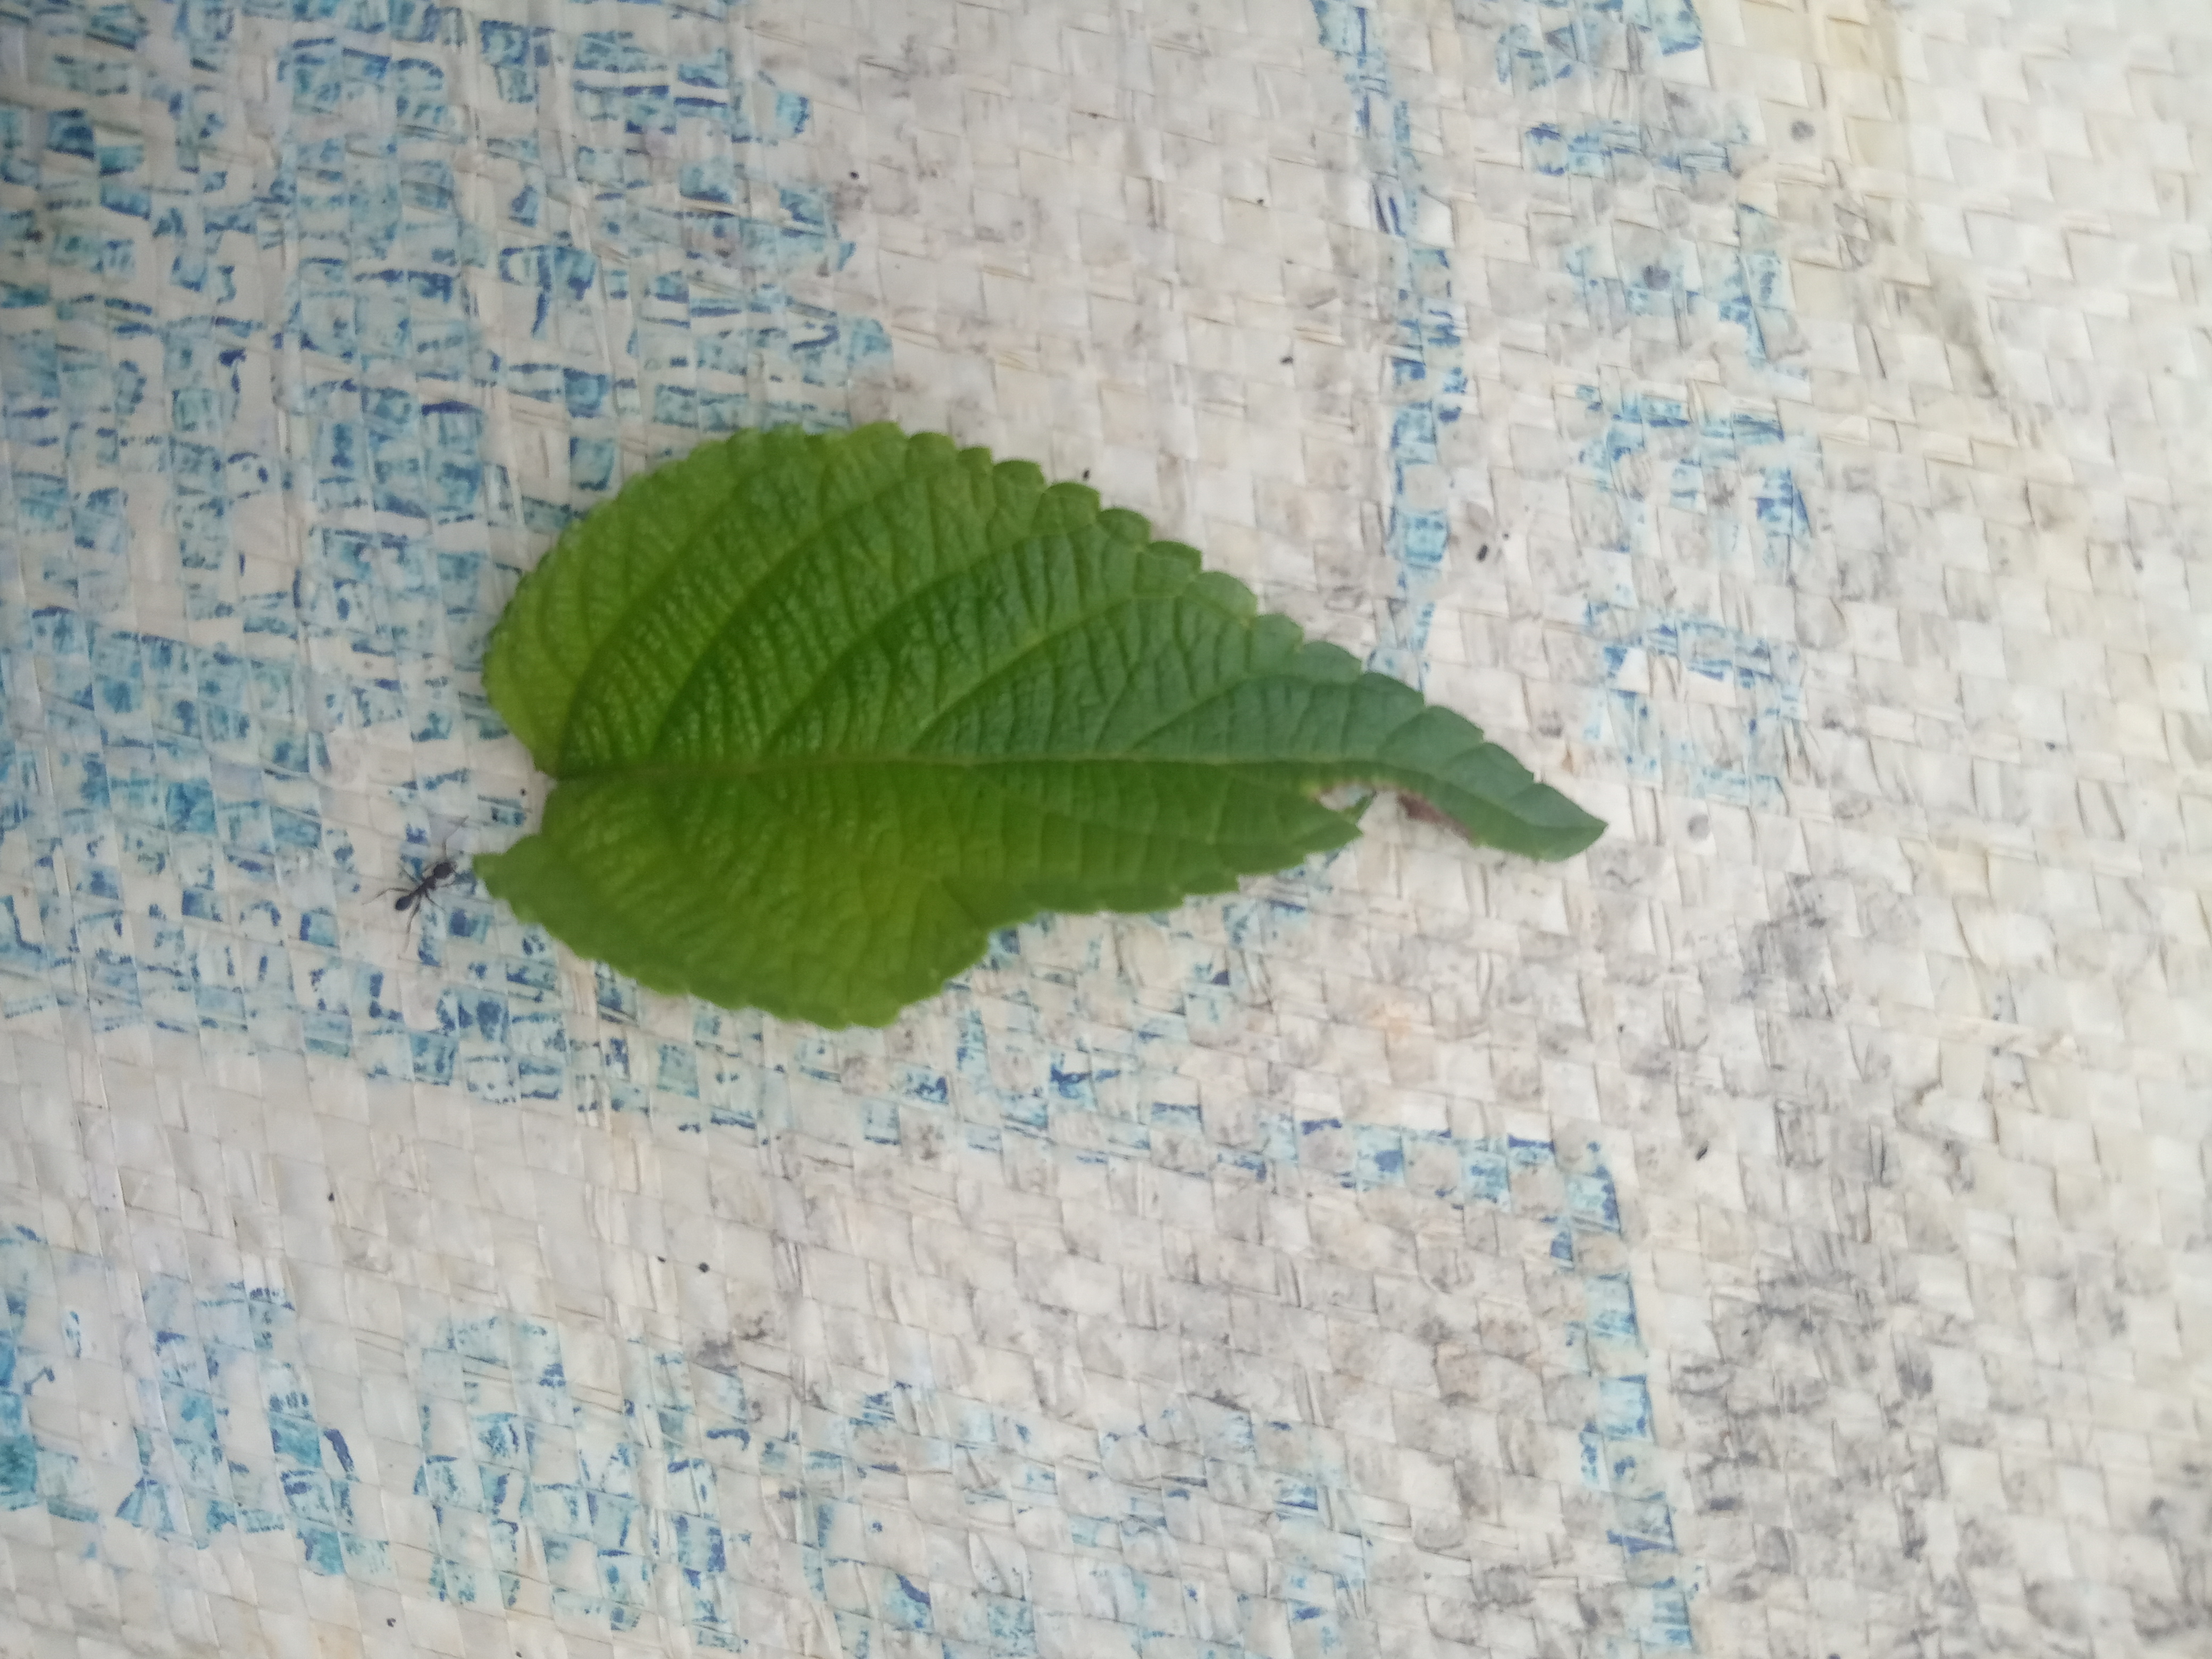
Plant: Lantana